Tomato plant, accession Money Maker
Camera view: vertical (180 deg); turntable rotation: 330 degrees
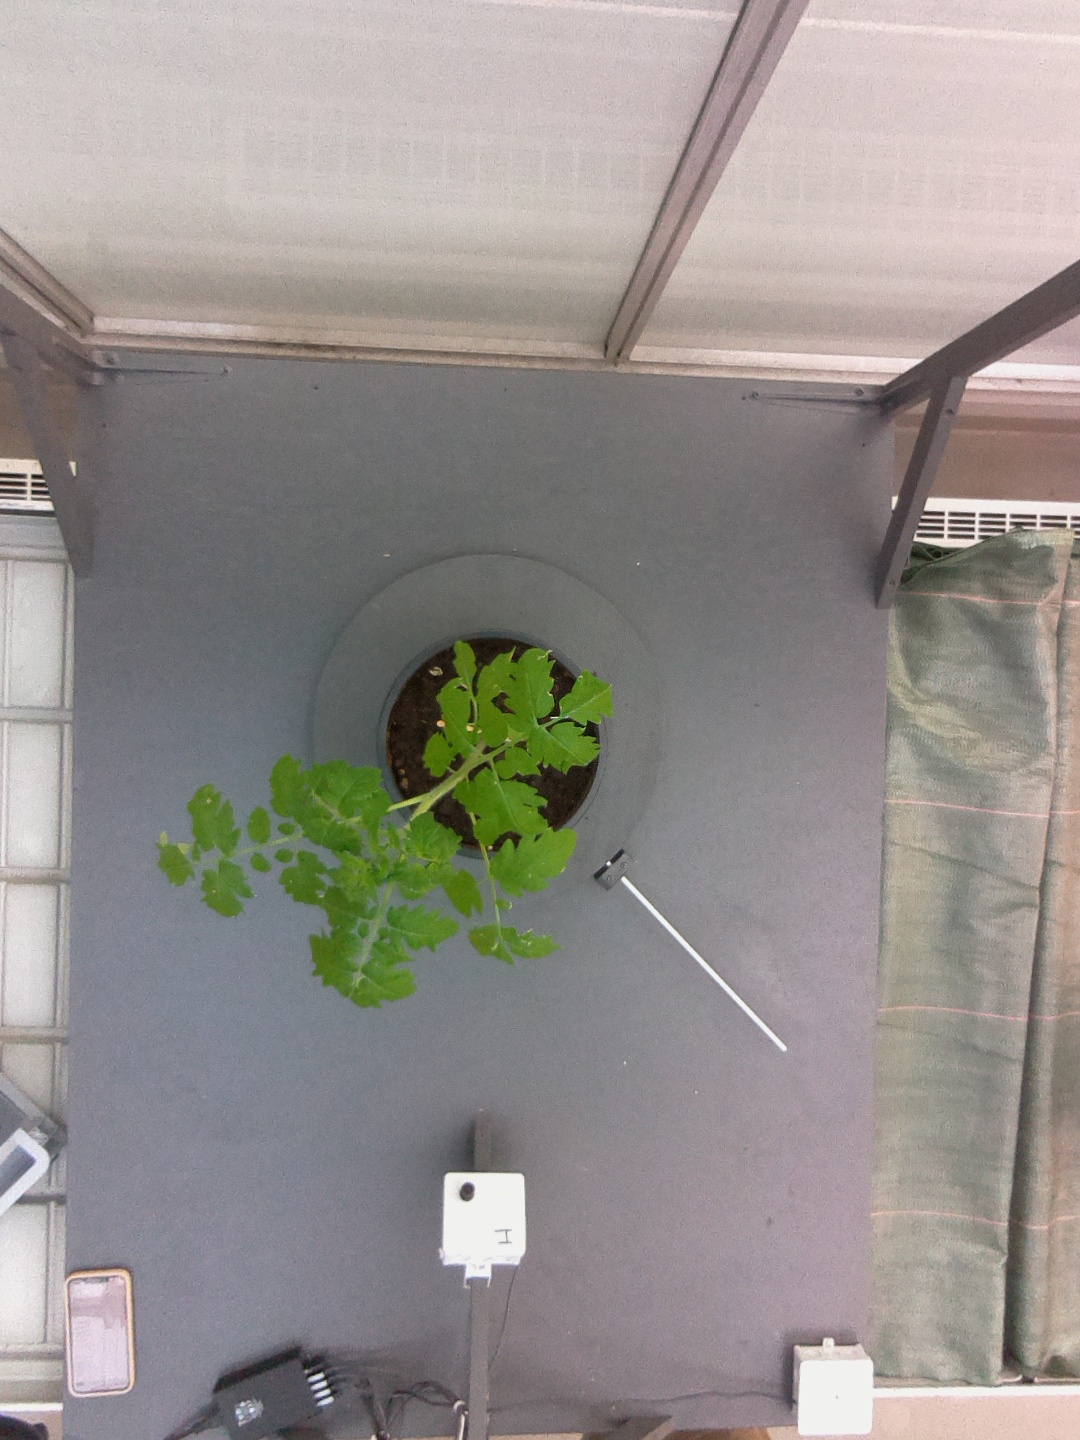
BBCH growth stage 13: 6 of true leaves visible